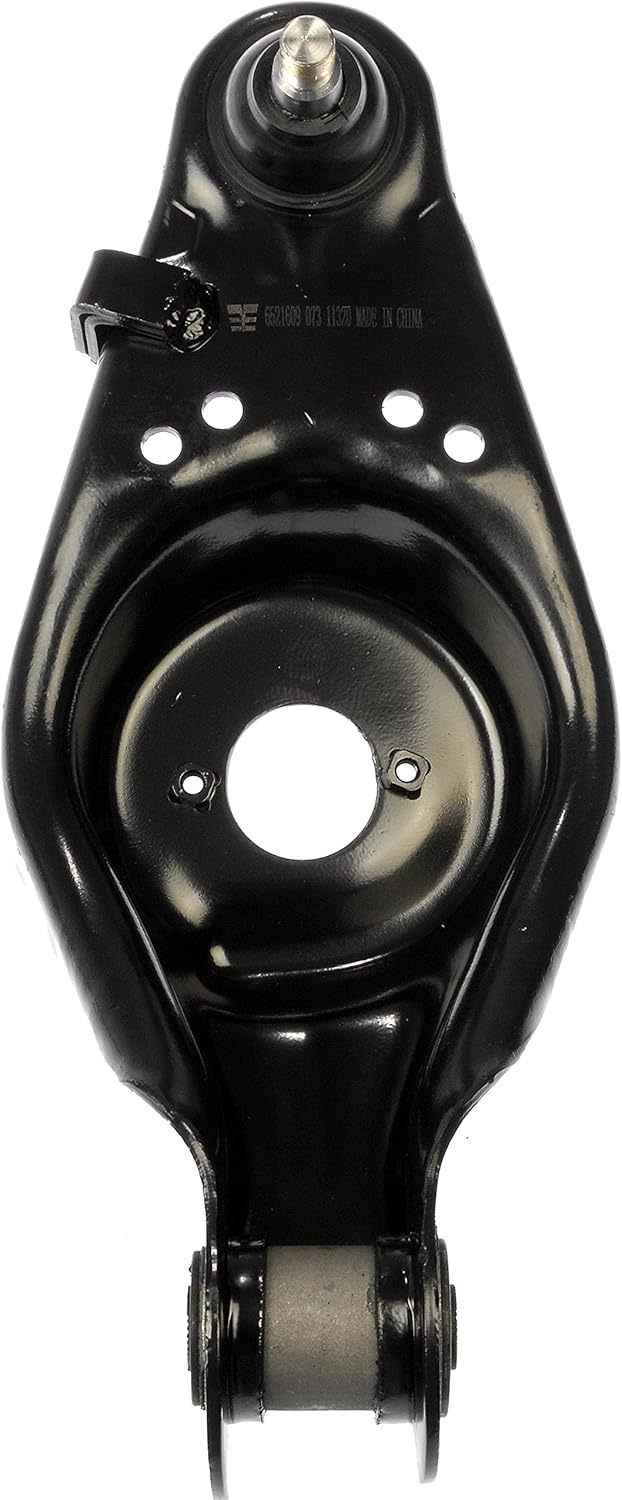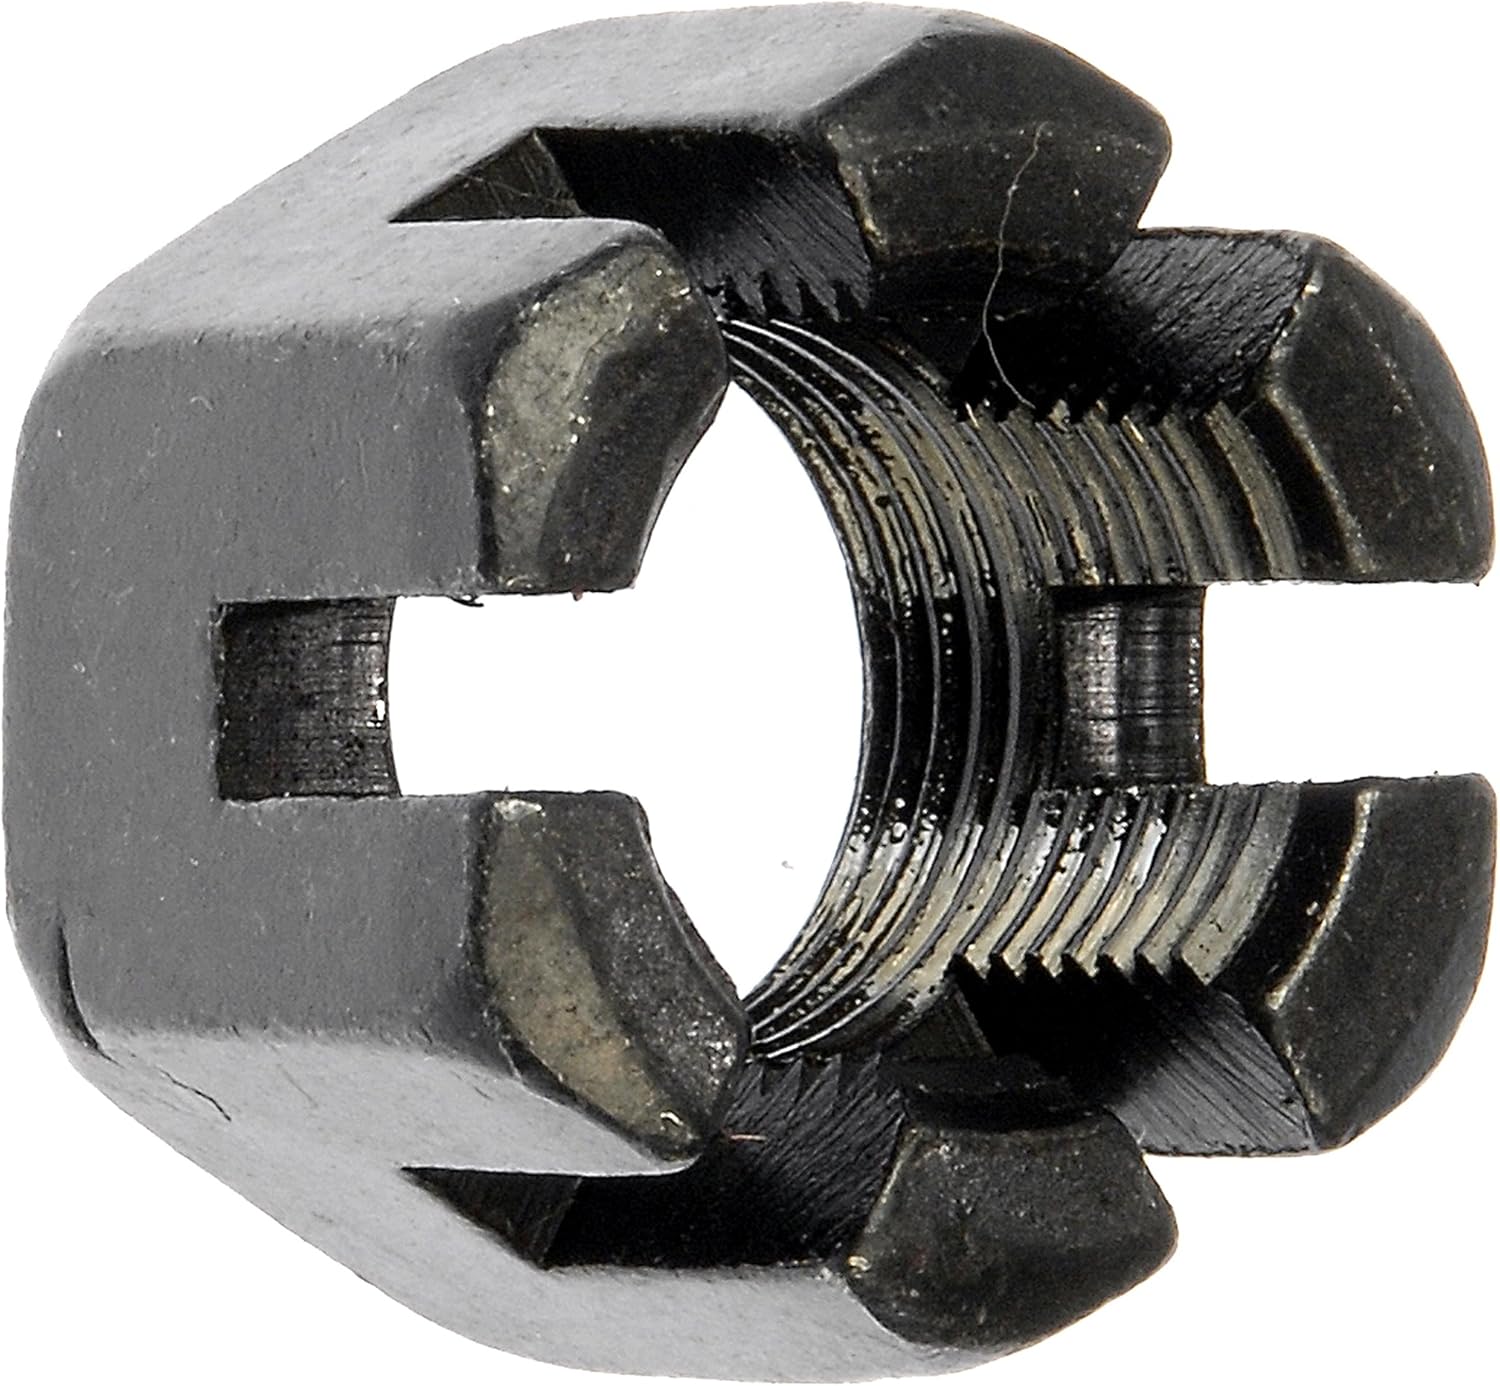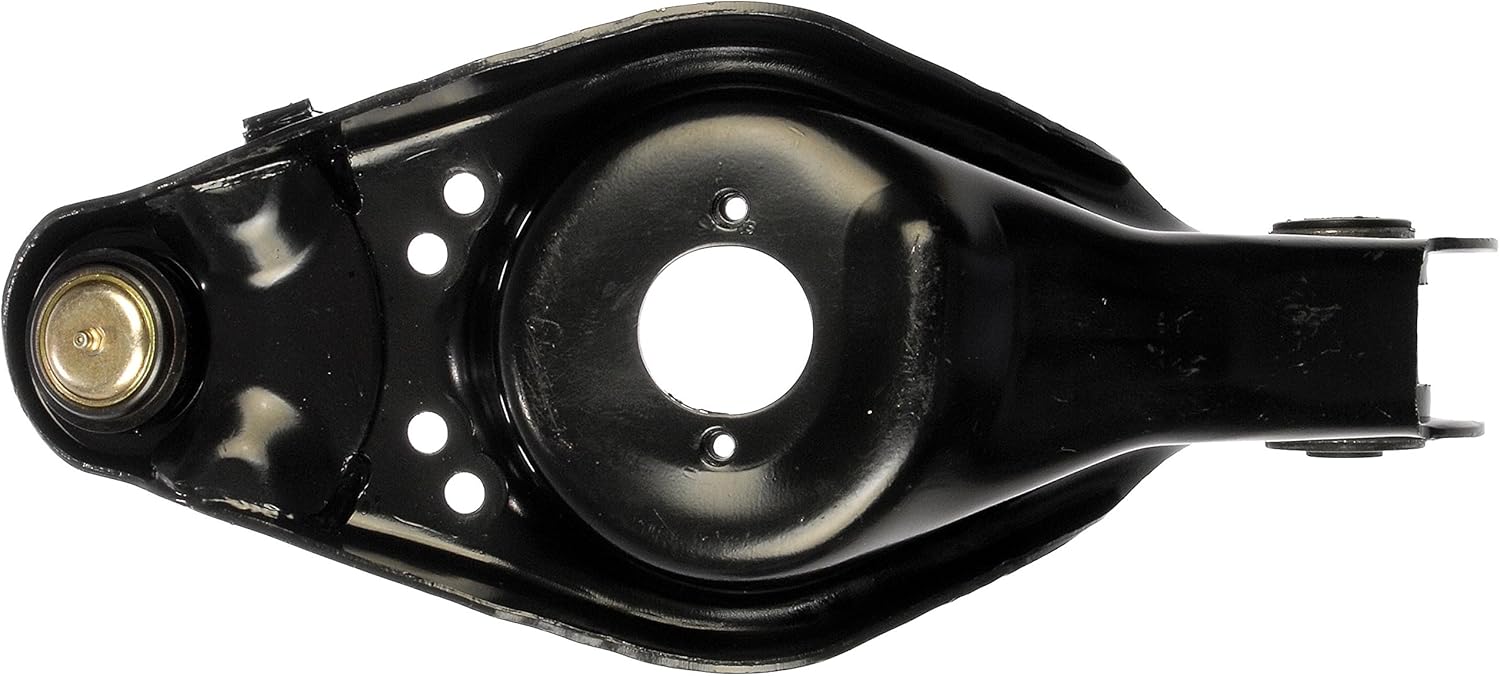
Dorman 521-609 Front Driver Side Lower Suspension Control Arm and Ball Joint Assembly Compatible with Select Dodge Models
Category: Automotive
This suspension control arm and ball joint assembly is a direct replacement for the original equipment on specific vehicle applications. An industry-leading evaluation process ensures a smooth ride, directional stability and predictable dynamics. This part is compatible with the following vehicles. Before purchasing, enter your vehicle trim in the garage tool to confirm fitment. [Dodge B1500: 1998] - [Dodge B2500: 1998] - [Dodge B3500: 1998] - [Dodge Ram 1500 Van: 1999, 2000, 2001, 2002, 2003] - [Dodge Ram 2500 Van: 1998, 1999, 2000, 2001, 2002, 2003] - [Dodge Ram 3500 Van: 1998, 1999, 2000, 2001, 2002, 2003]
Features: Trustworthy replacement - this control arm and ball joint assembly directly replaces the original assembly on specific vehicle applications | Complete repair - each assembly includes pre-installed ball joint and bushings, saving time and labor | Quality engineering - underwent industry-leading testing to ensure a smooth, stable and safe ride | Durably designed - additional coatings offer long-lasting rust and corrosion resistance | Ensure fit - to make sure this part fits your exact vehicle, input your make, model and trim level into the garage tool